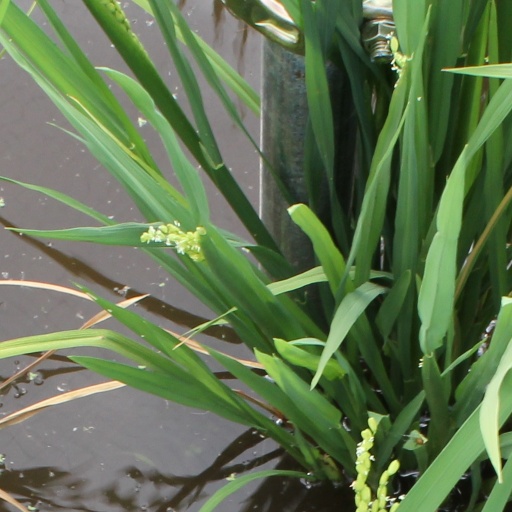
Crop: rice